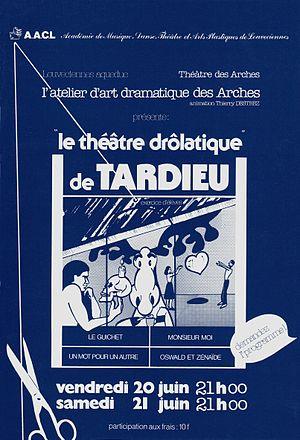
Affiche pour Le Théâtre Drôlatique de Jean Tardieu, au Théâtre des Arches monté par Thierry Destrez